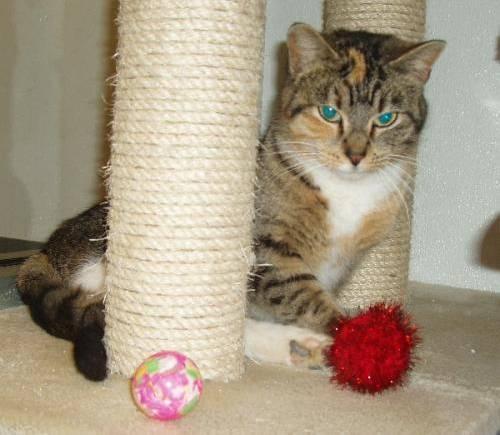
cat